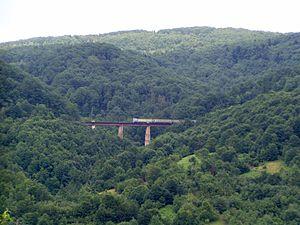
La 2ᵉ armée austro-hongroise est une grande unité de l'armée austro-hongroise pendant la Première Guerre mondiale. Destinée initialement au front serbe, elle doit être redéployée sur le front de l'Est, successivement en Galicie, Pologne russe et Ukraine. Pendant toute son existence, elle est commandée par le General der Kavallerie Eduard von Böhm-Ermolli. Elle est dissoute en avril 1918.